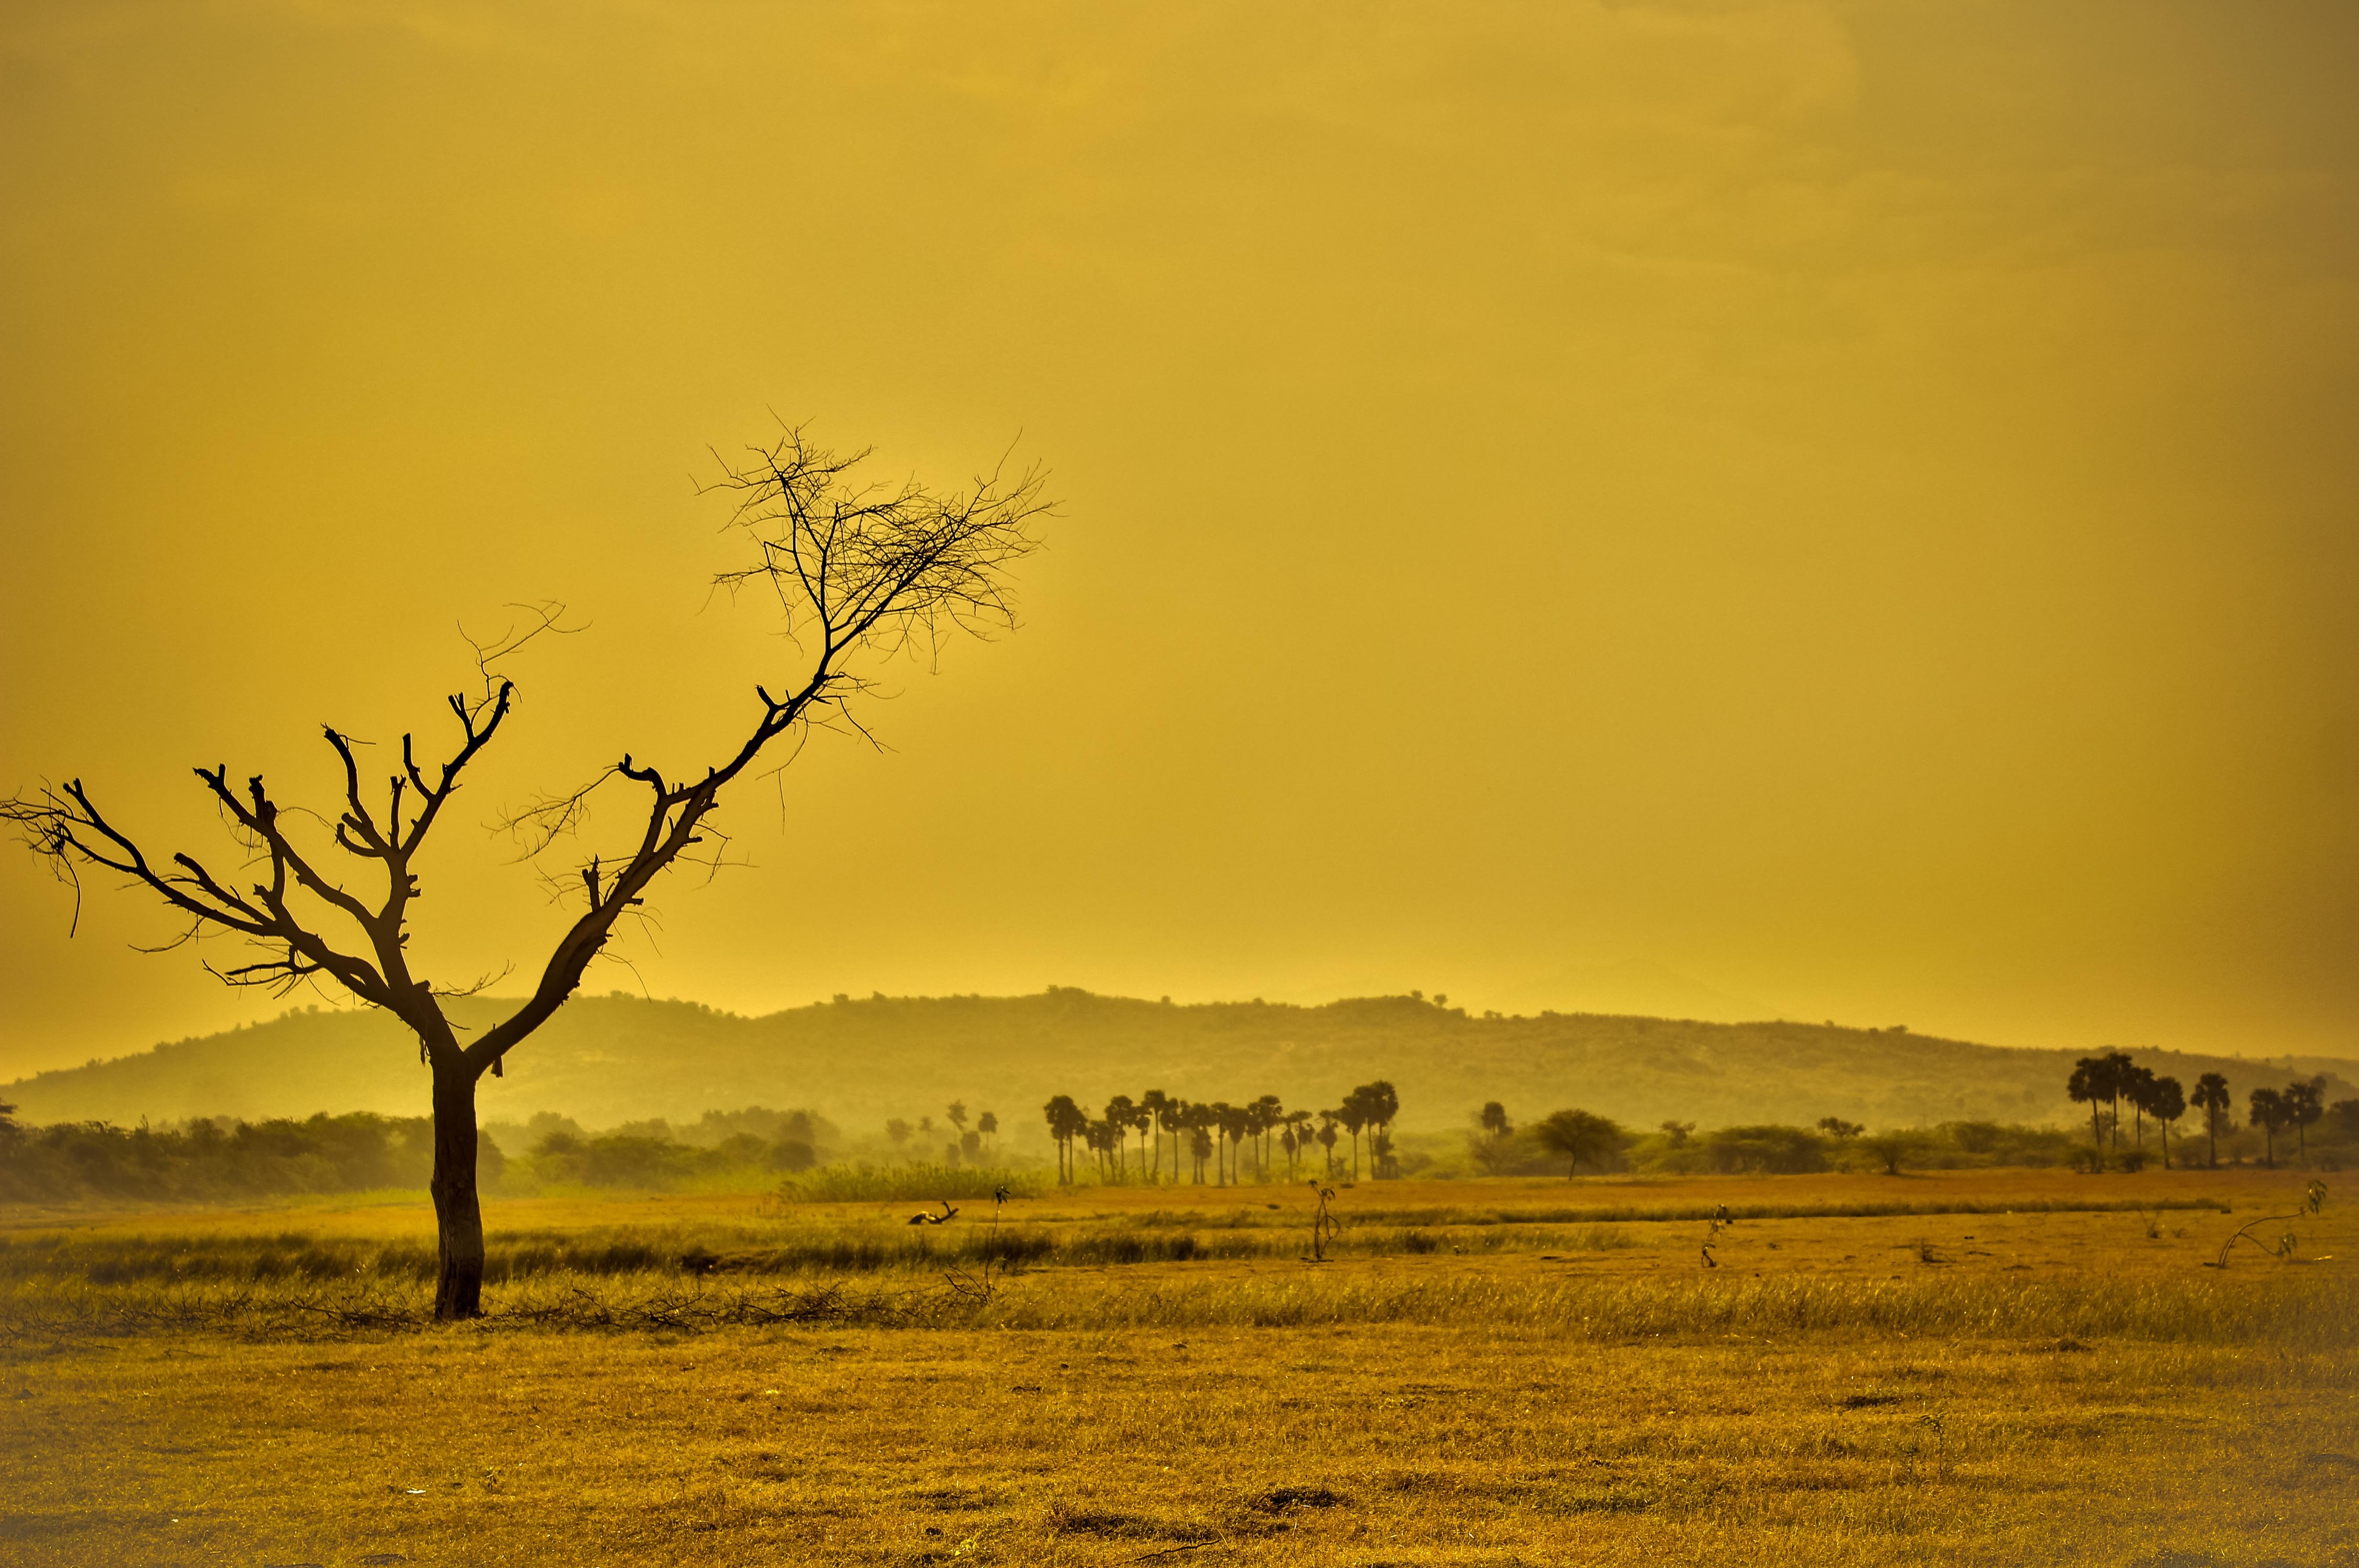
landscape, tree, nature, sand, horizon, branch, plant, sky, sun, sunrise, sunset, mist, field, ground, prairie, sunlight, morning, arid, desert, dawn, barren, land, summer, travel, dry, dusk, environment, evening, reflection, dirt, mud, natural, autumn, weather, brown, soil, crack, environmental, yellow, agriculture, heat, savanna, plain, earth, grassland, hot, climate, global, warming, drought, rural area, natural environment, atmospheric phenomenon, grass family, woody plant